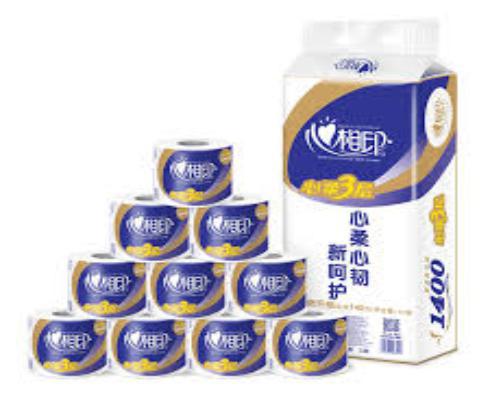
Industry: Necessities